Franz Benda

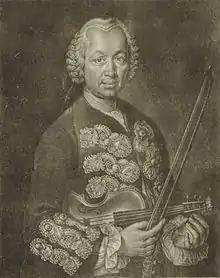
Franz Benda

Franz Benda (baptised 22 November 1709 – 7 March 1786) was a Bohemian violinist and composer, who worked for much of his life at the court of Frederick the Great.